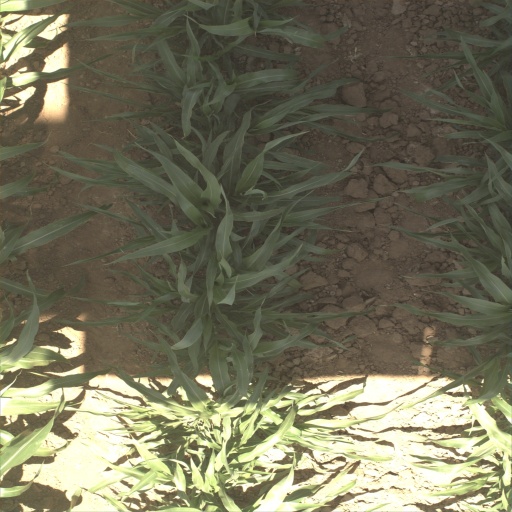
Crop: sorghum